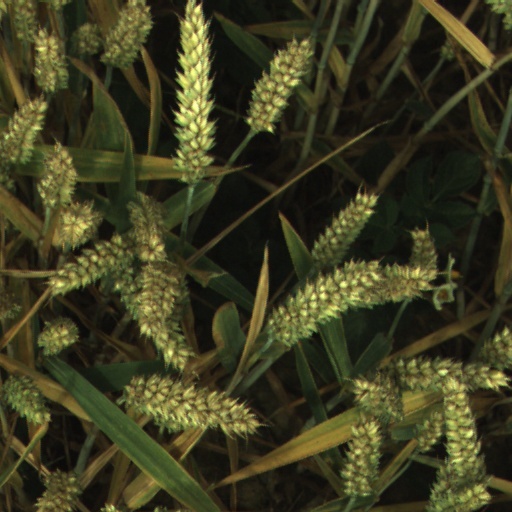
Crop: wheat